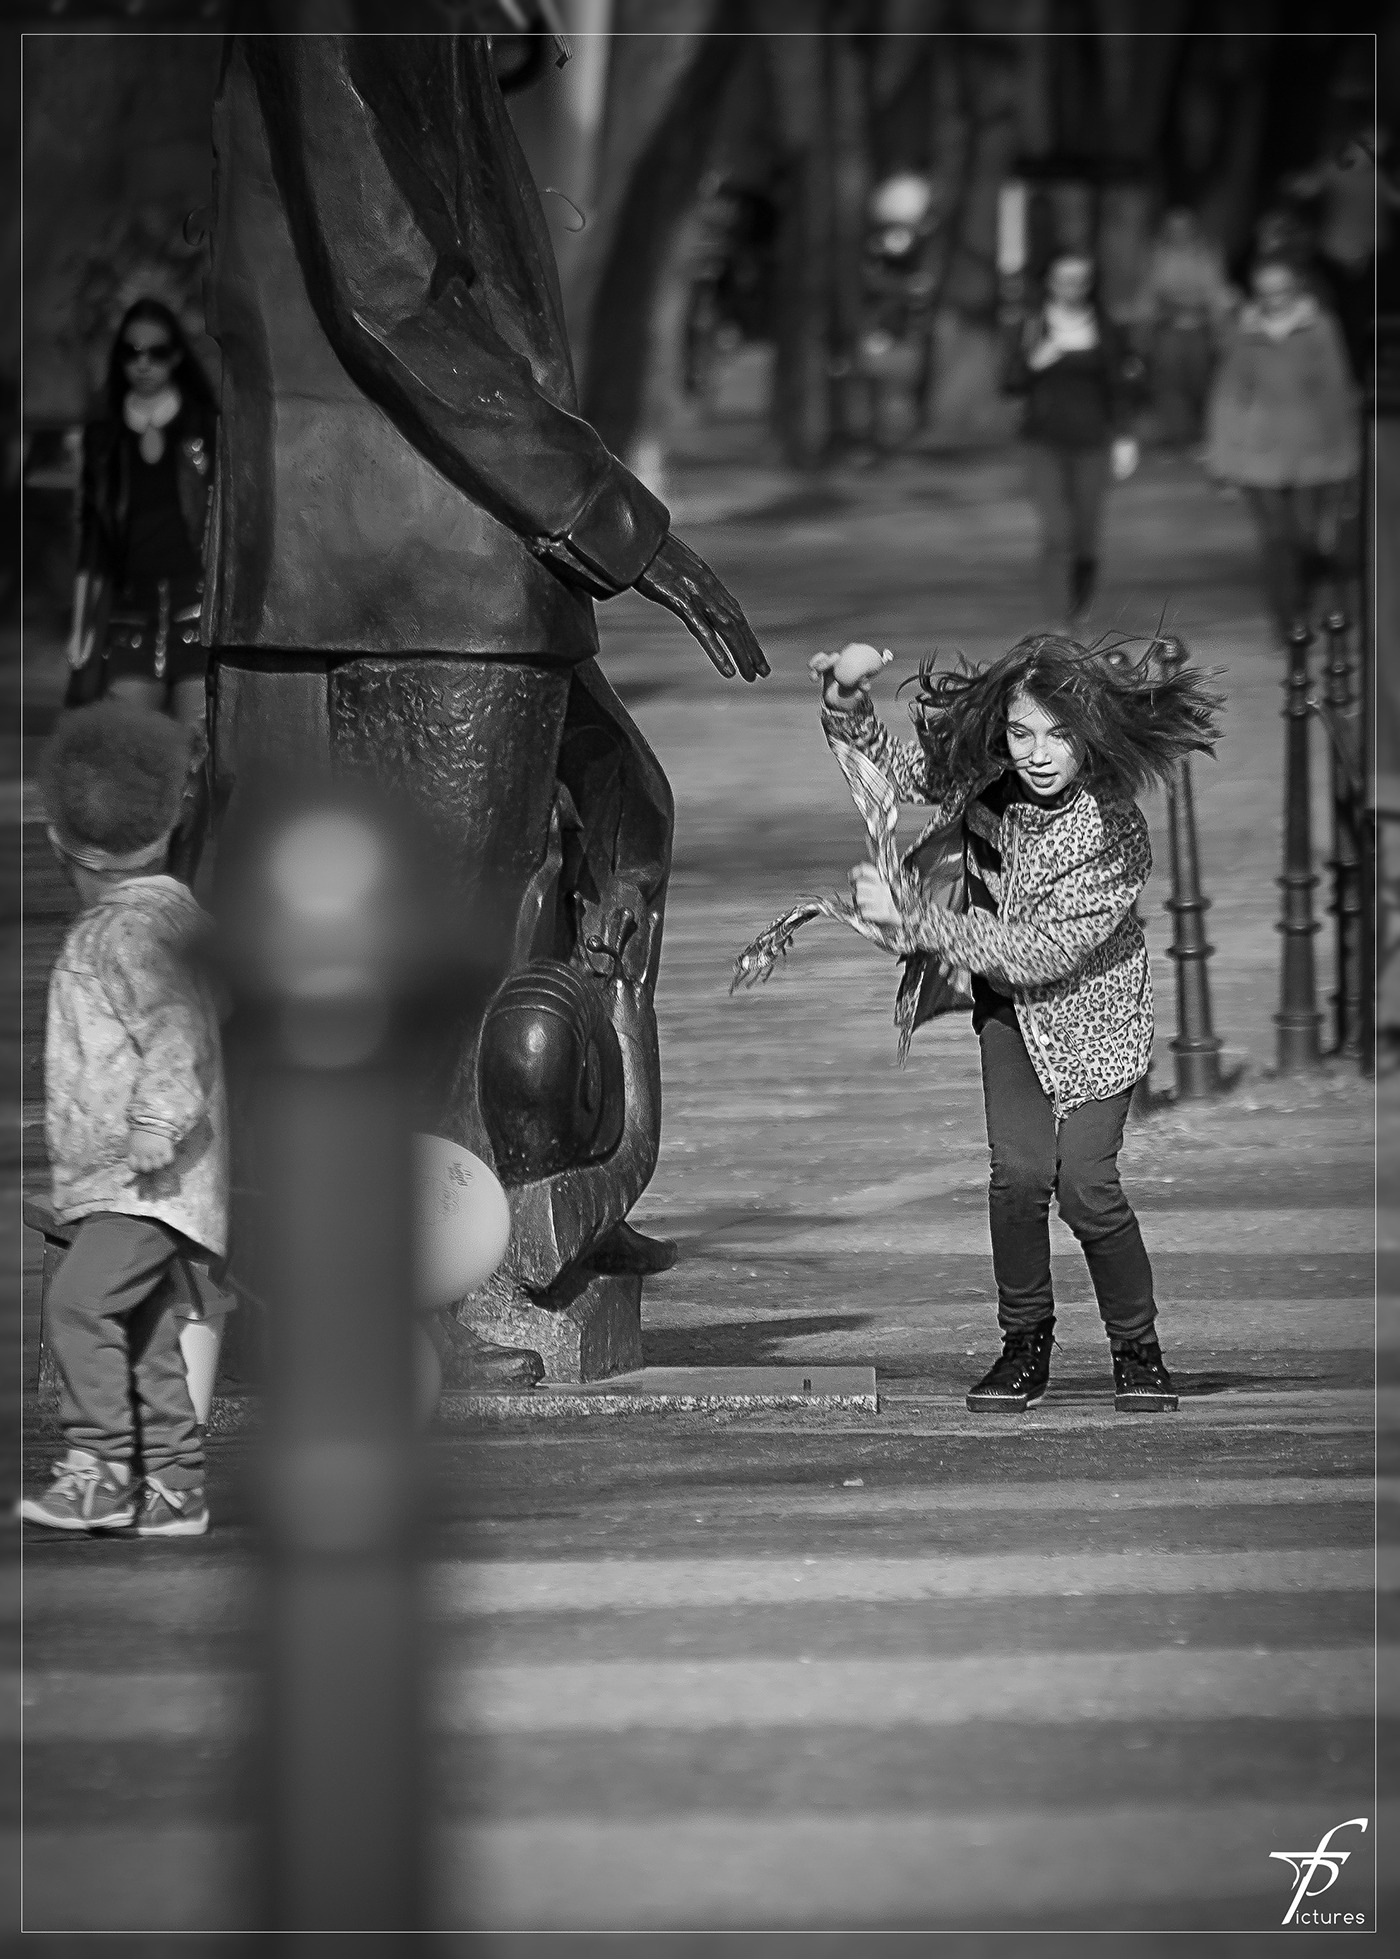
black and white, people, girl, woman, hair, white, street, photography, downtown, statue, young, darkness, fashion, black, monochrome, women, photograph, attractive, gorgeous, glamour, street life, monochrome photography, film noir